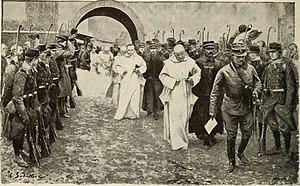
Cette page concerne l'année 1903 du calendrier grégorien.